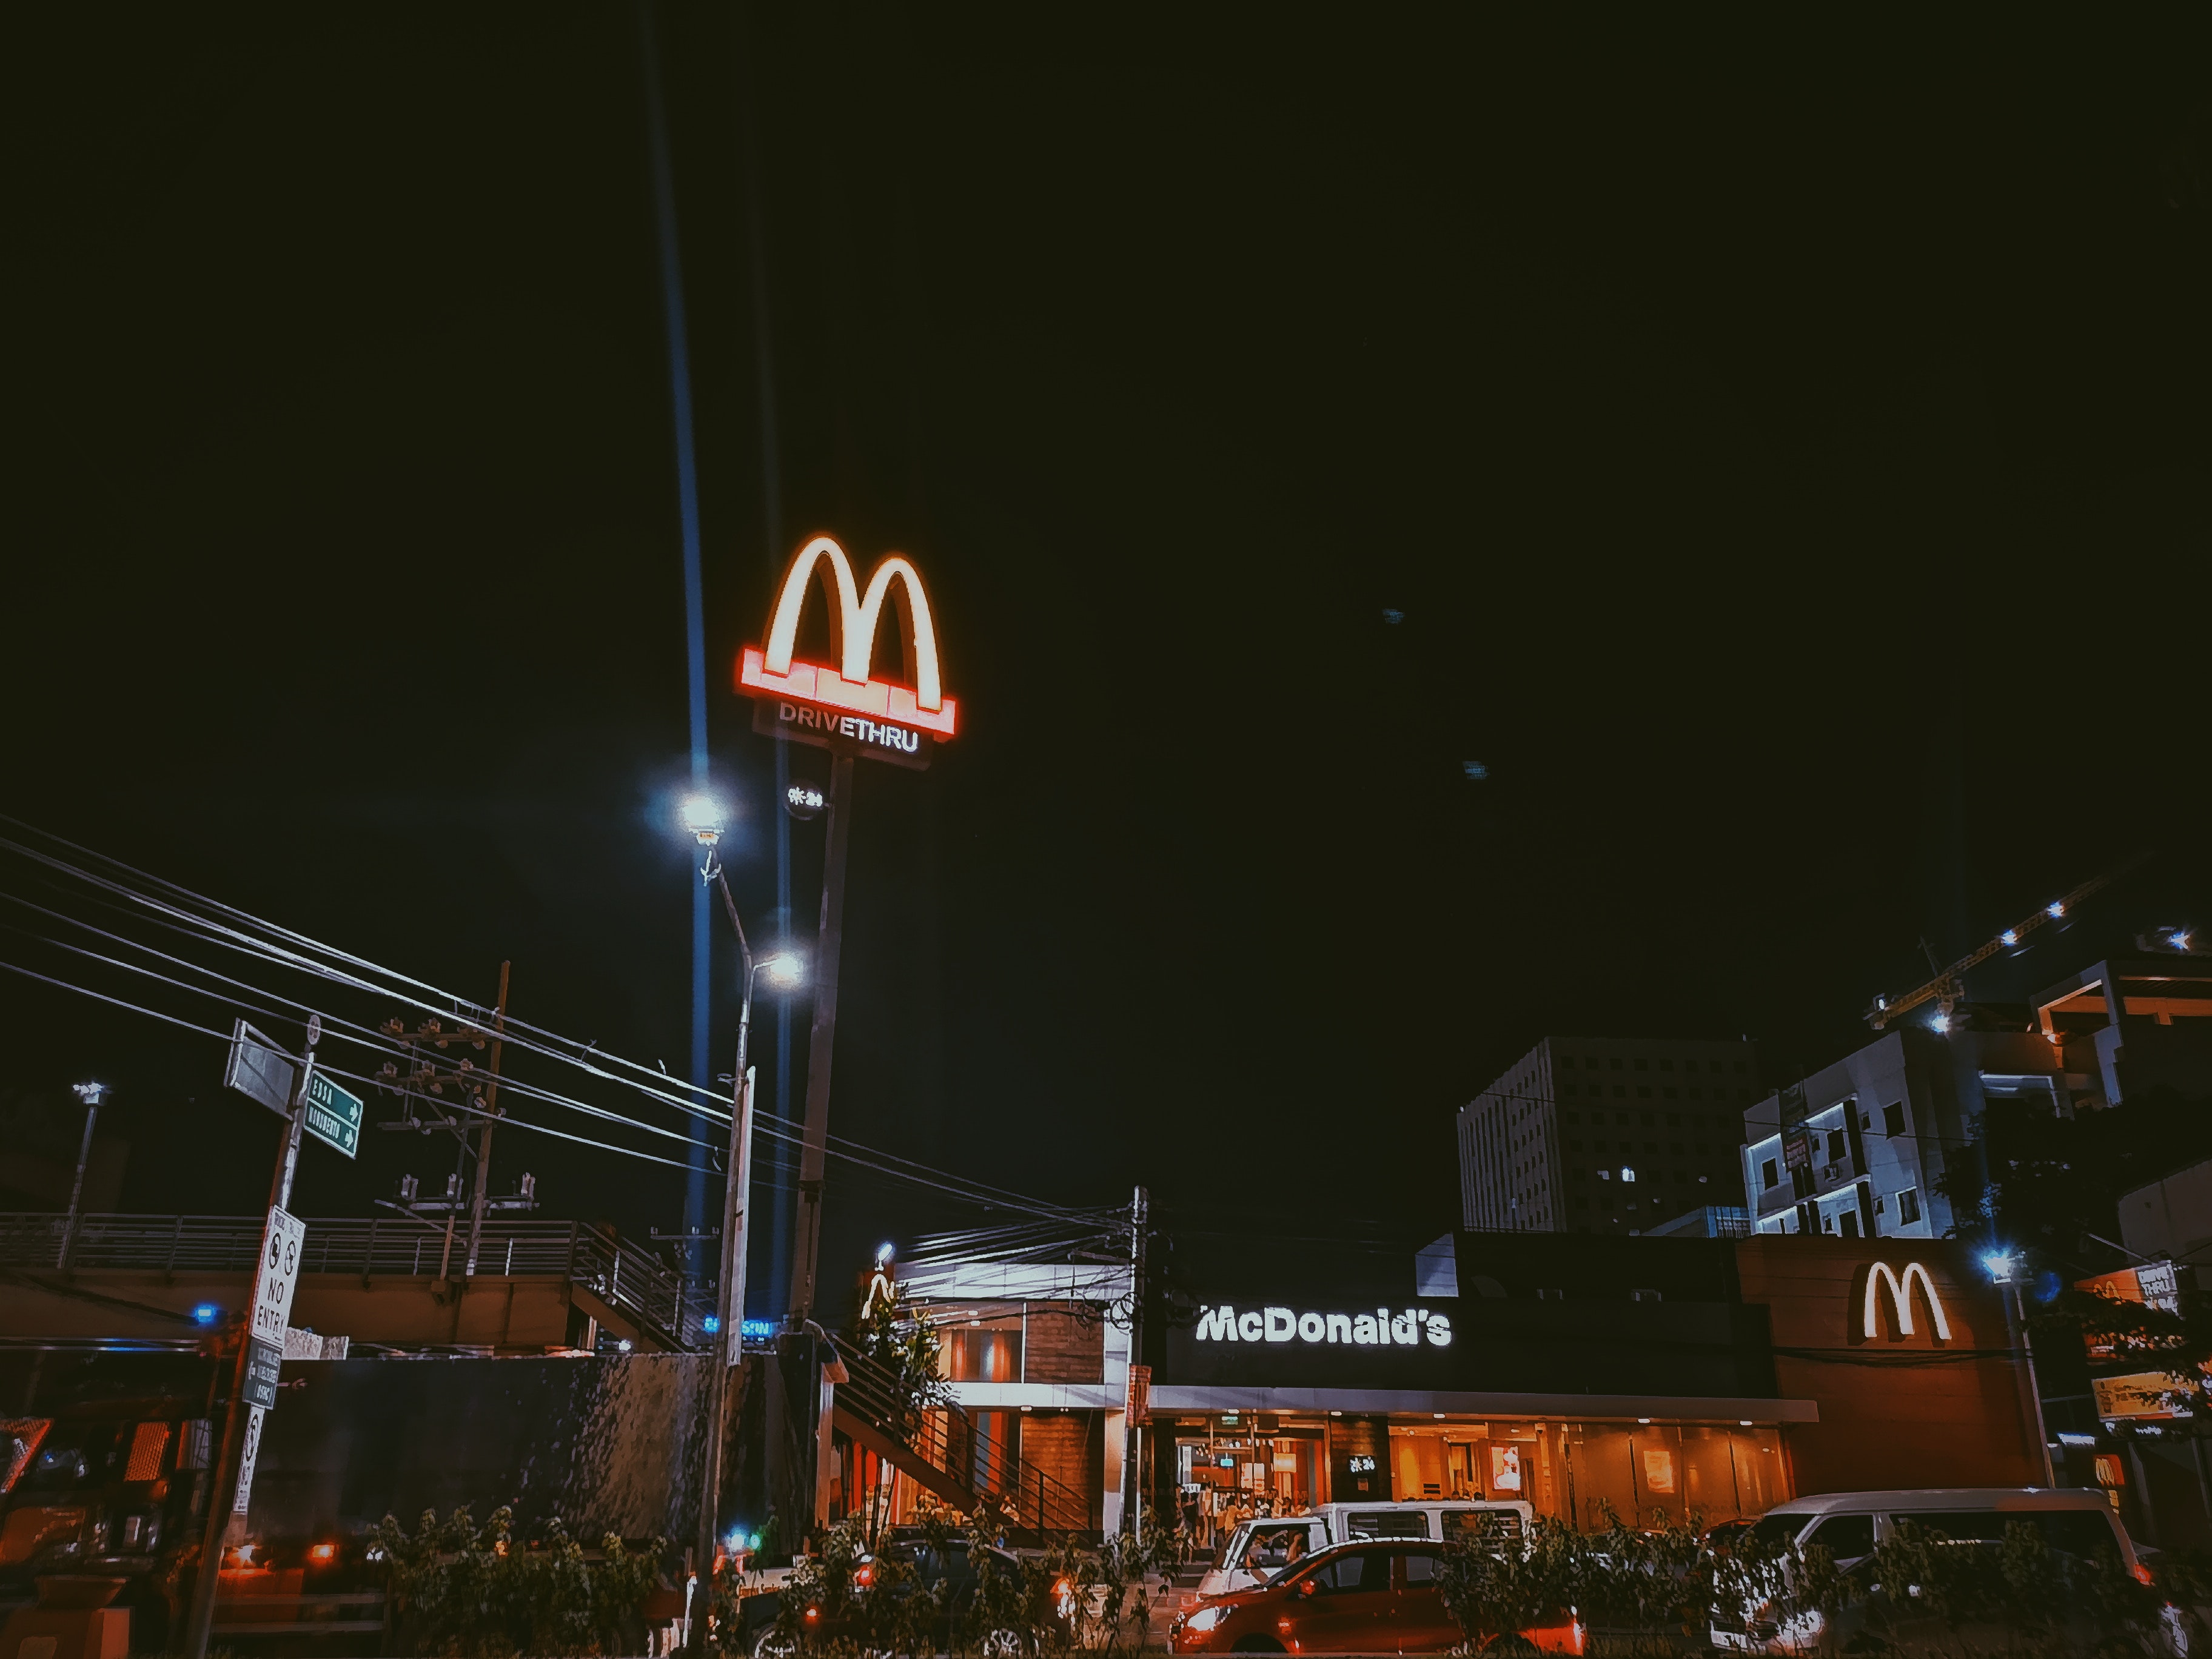
night, sky, urban area, neon, light, lighting, metropolitan area, city, signage, electronic signage, street light, neon sign, electricity, midnight, street, downtown, building, architecture, street sign, road, darkness, cloud, sign, metropolis